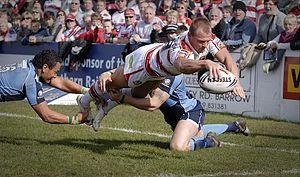
Au rugby à XV, un essai est l'action de jeu consistant à aplatir le ballon dans l'en-but adverse. Cette action permet de marquer cinq points, et de tenter une transformation, valant deux points supplémentaires.
Le rugby à XIII, appelé rugby league dans les pays anglophones, est un sport collectif opposant deux équipes de treize joueurs qui se disputent un ballon ovale dans un stade. L'objectif est de marquer plus de points que son adversaire, soit à la main en marquant des essais, soit au pied en marquant des pénalités ou des transformations.